Guelph (provincial electoral district)

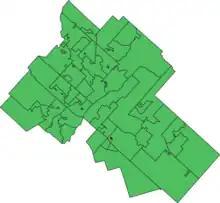
Winner in each polling division in Guelph at the 2022 Ontario General Election

At the 2022 election, the Greens polled the most votes in all but four polling divisions across the riding.